Dean Richmond

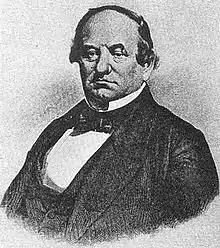

Dean Richmond (1804–1866) was Batavia, New York's railroad magnate, director of the Utica and Buffalo Railroad Company, First Vice President of the New York Central Railroad, and from 1864 to 1866, president of the New York Central. He was born in the town of Barnard, Vermont, on March 31, 1804, and was a son of Hathaway and Rachel Dean Richmond. His father moved the family to Syracuse, New York, where he was engaged in the early salt industry. His father died when Dean was only fourteen years of age.